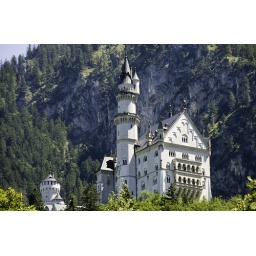
I liked the magnifency of the castle against an astonishing back of Bavarian mountain